Pontiac Grand Prix

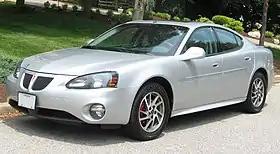
2004–2008 Pontiac Grand Prix

The Grand Prix is a line of automobiles produced by the Pontiac Division of General Motors from 1962 until 2002 as coupes and from 1989 through 2008 model years as four-door sedans.